Kimchi

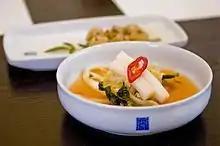
"Yeolmu"-kimchi, cold, watery kimchi that is usually eaten with oily foods, is consumed mostly in the summer.

Yeolmu radishes and cucumbers are summer vegetables made into kimchi, "yeolmu-kimchi" which is eaten in several bites. Brined fish or shellfish can be added, and freshly ground dried chili peppers are often used.